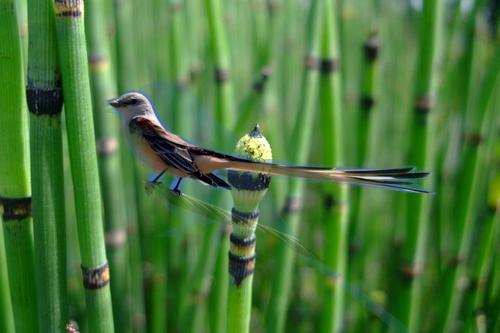
Bird species: Scissor_tailed_Flycatcher
Bird type: landbird
Background: land